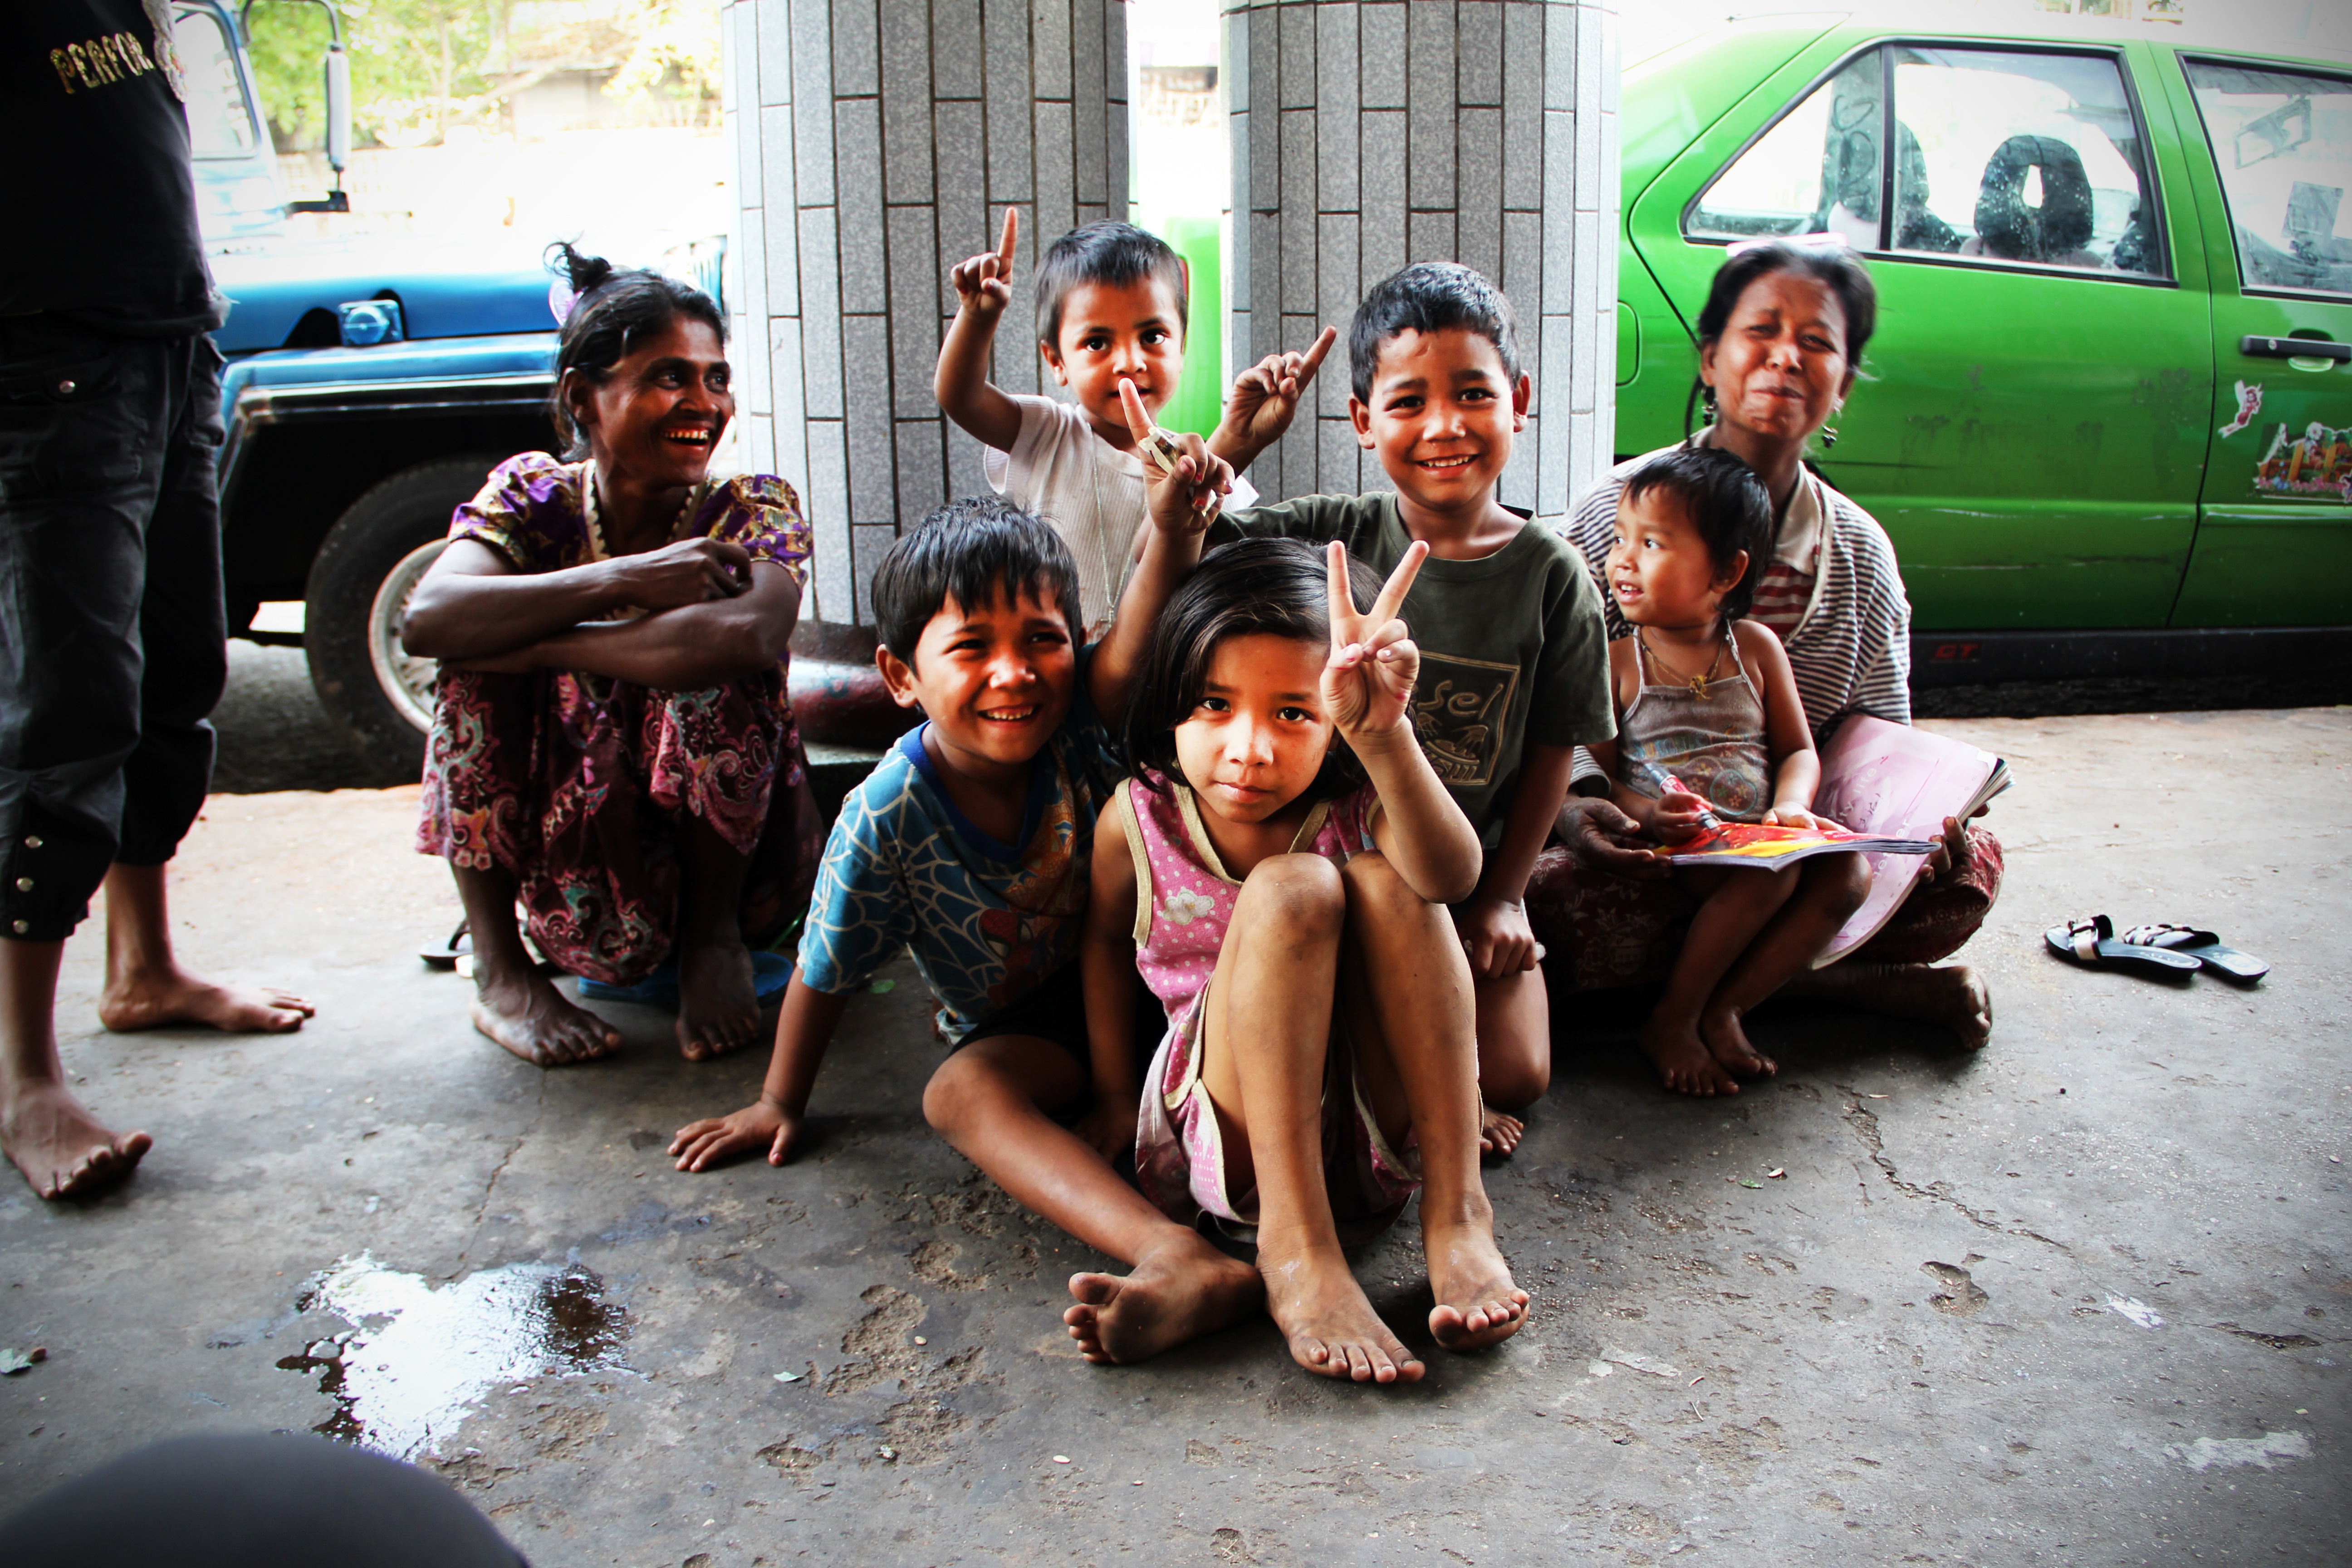
people, street, crowd, child, smile, laugh, performance art, face, children, happy, joy, social group